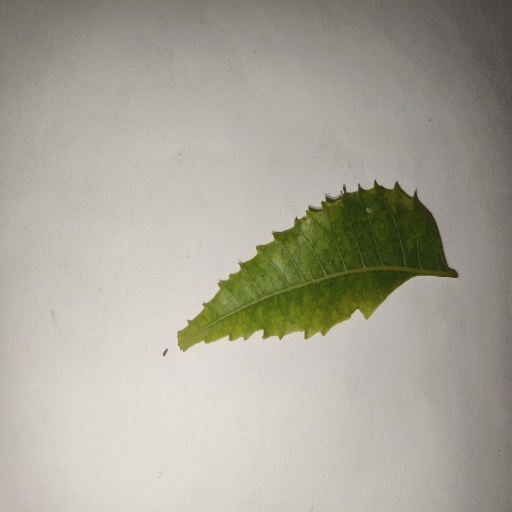
Species: Neem
Leaf condition: Yellow Leaf